The Age of Spiritual Machines

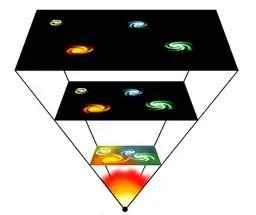
Picture of galaxies colliding in a big crunch.

Kurzweil says life in the universe is "both rare and plentiful" meaning for vast stretches there is nothing then piled into a small space it is everywhere. He suggests any form of life that invents technology will, if it survives, relatively quickly reach the point of merging with that technology, the same thing he predicts will happen to humans. Therefore, Kurzweil explains if we ever met another civilization, we would really be meeting with its technology. The technology would likely be microscopic in size because that is all that would be necessary for exploration. The civilization would not be looking for anything except knowledge, therefore we would likely never notice it.